Acutiramus

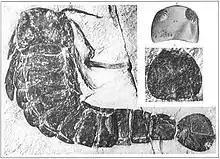
Fossils of "A. cummingsi".

"A. floweri" was described in 1955, based on a single fossilized claw (NYSM 10712), preserving the fixed and free rami and parts of the palm. The fossil was recovered from Oneida Creek, located to the southeast of Kenwood, New York, in deposits that suggest that it lived in a lagoonal environment in the Ludfordian stage of the Silurian. "A. floweri" occurred together with other eurypterids, notably "Eurypterus pittsfordensis" and, more rarely, "Mixopterus".